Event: Nepal Earthquake
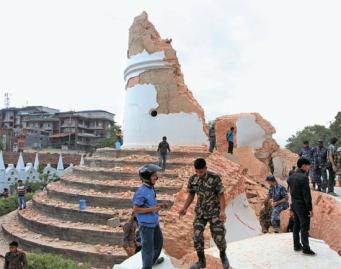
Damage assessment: damage